Bao Jing

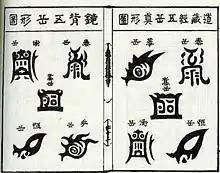
Page from the , Gao Lian's 1591

Second, Bao Jing was a disciple of the transcendent Zuo Ci, who allegedly presented him with the and alchemical writings. This text provides cartographic, esoteric, and talismanic functions for Daoist sacred mountains.